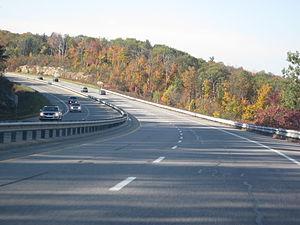
Autoroute 5 nord, aux environs du kilomètre 20 à Chelsea.
L'autoroute 5 est une autoroute québécoise desservant la région de l'Outaouais. L'autoroute 5 est également connue sous le nom d'autoroute de la Gatineau, en l'honneur de la rivière qu'elle longe. Elle est actuellement la seule autoroute québécoise numéroté avec un seul chiffre et est également le plus petit numéro. Elle est accompagnée tout au long de son trajet par la route 105, de desserte locale qui peut aussi lui servir d'alternative lors de fermeture importante.